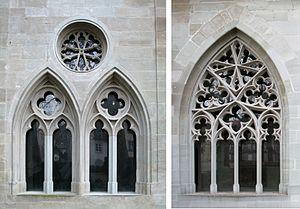
La cathédrale Notre-Dame de Constance est l'ancien siège de l'évêché de Constance, en Allemagne. La première construction de l'édifice remonte aux premiers temps de la création du siège épiscopal, vers l'an 600, et est mentionnée pour la première fois en l'an 780. Elle fut pendant douze siècles le siège de l'évêque de Constance et accueillit les débats du Concile de Constance. Depuis la disparition de l'évêché de Constance en 1821, la cathédrale est utilisée comme église paroissiale.